Grace Paine Terzian

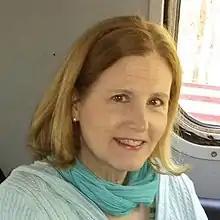

Grace Paine Terzian (born October 19, 1952) is Director of Marketing for Development for the Institute for Humane Studies.